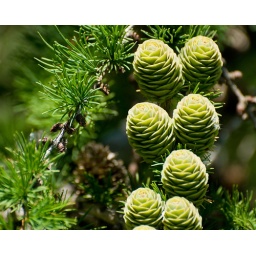
A tree laden with new pine cones forming.Taken in the McLaughlin Bay Wildlife Reserve in Oshawa, Ontario, Canada.